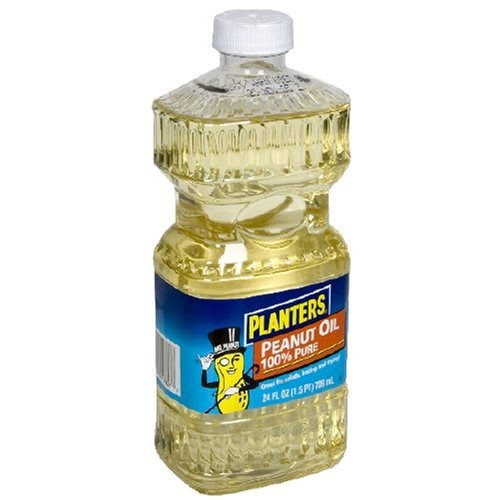
Item Name: Planters Peanut Oil, 24-Ounce Bottles (Pack of 3)
Value: 72.0
Unit: Ounce

Price: 20.9